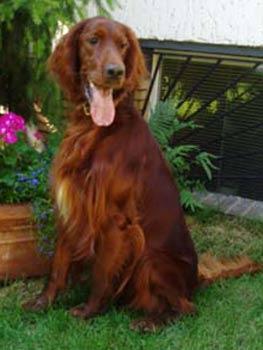
Irish_setter